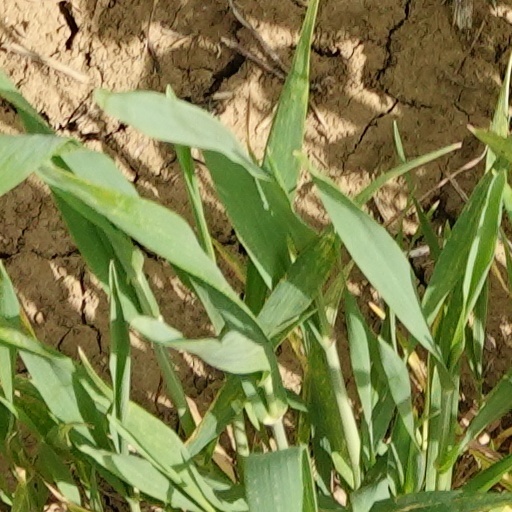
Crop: wheat